I.MX

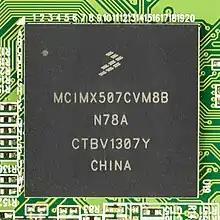
Freescale MCIMX507CVM8B

The i.MX35 family was launched in 2009 and is the replacement for the i.MX31 series. The high-end member of the family, i.MX357, integrates a 532 MHz ARM1136J(F)-S CPU platform (with Vector Floating Point unit, L1 caches and 128KB L2 cache), a 2.5D GPU (OpenVG 1.1), a IPU, and a security block. It supports DDR2-SDRAM at 133 MHz.